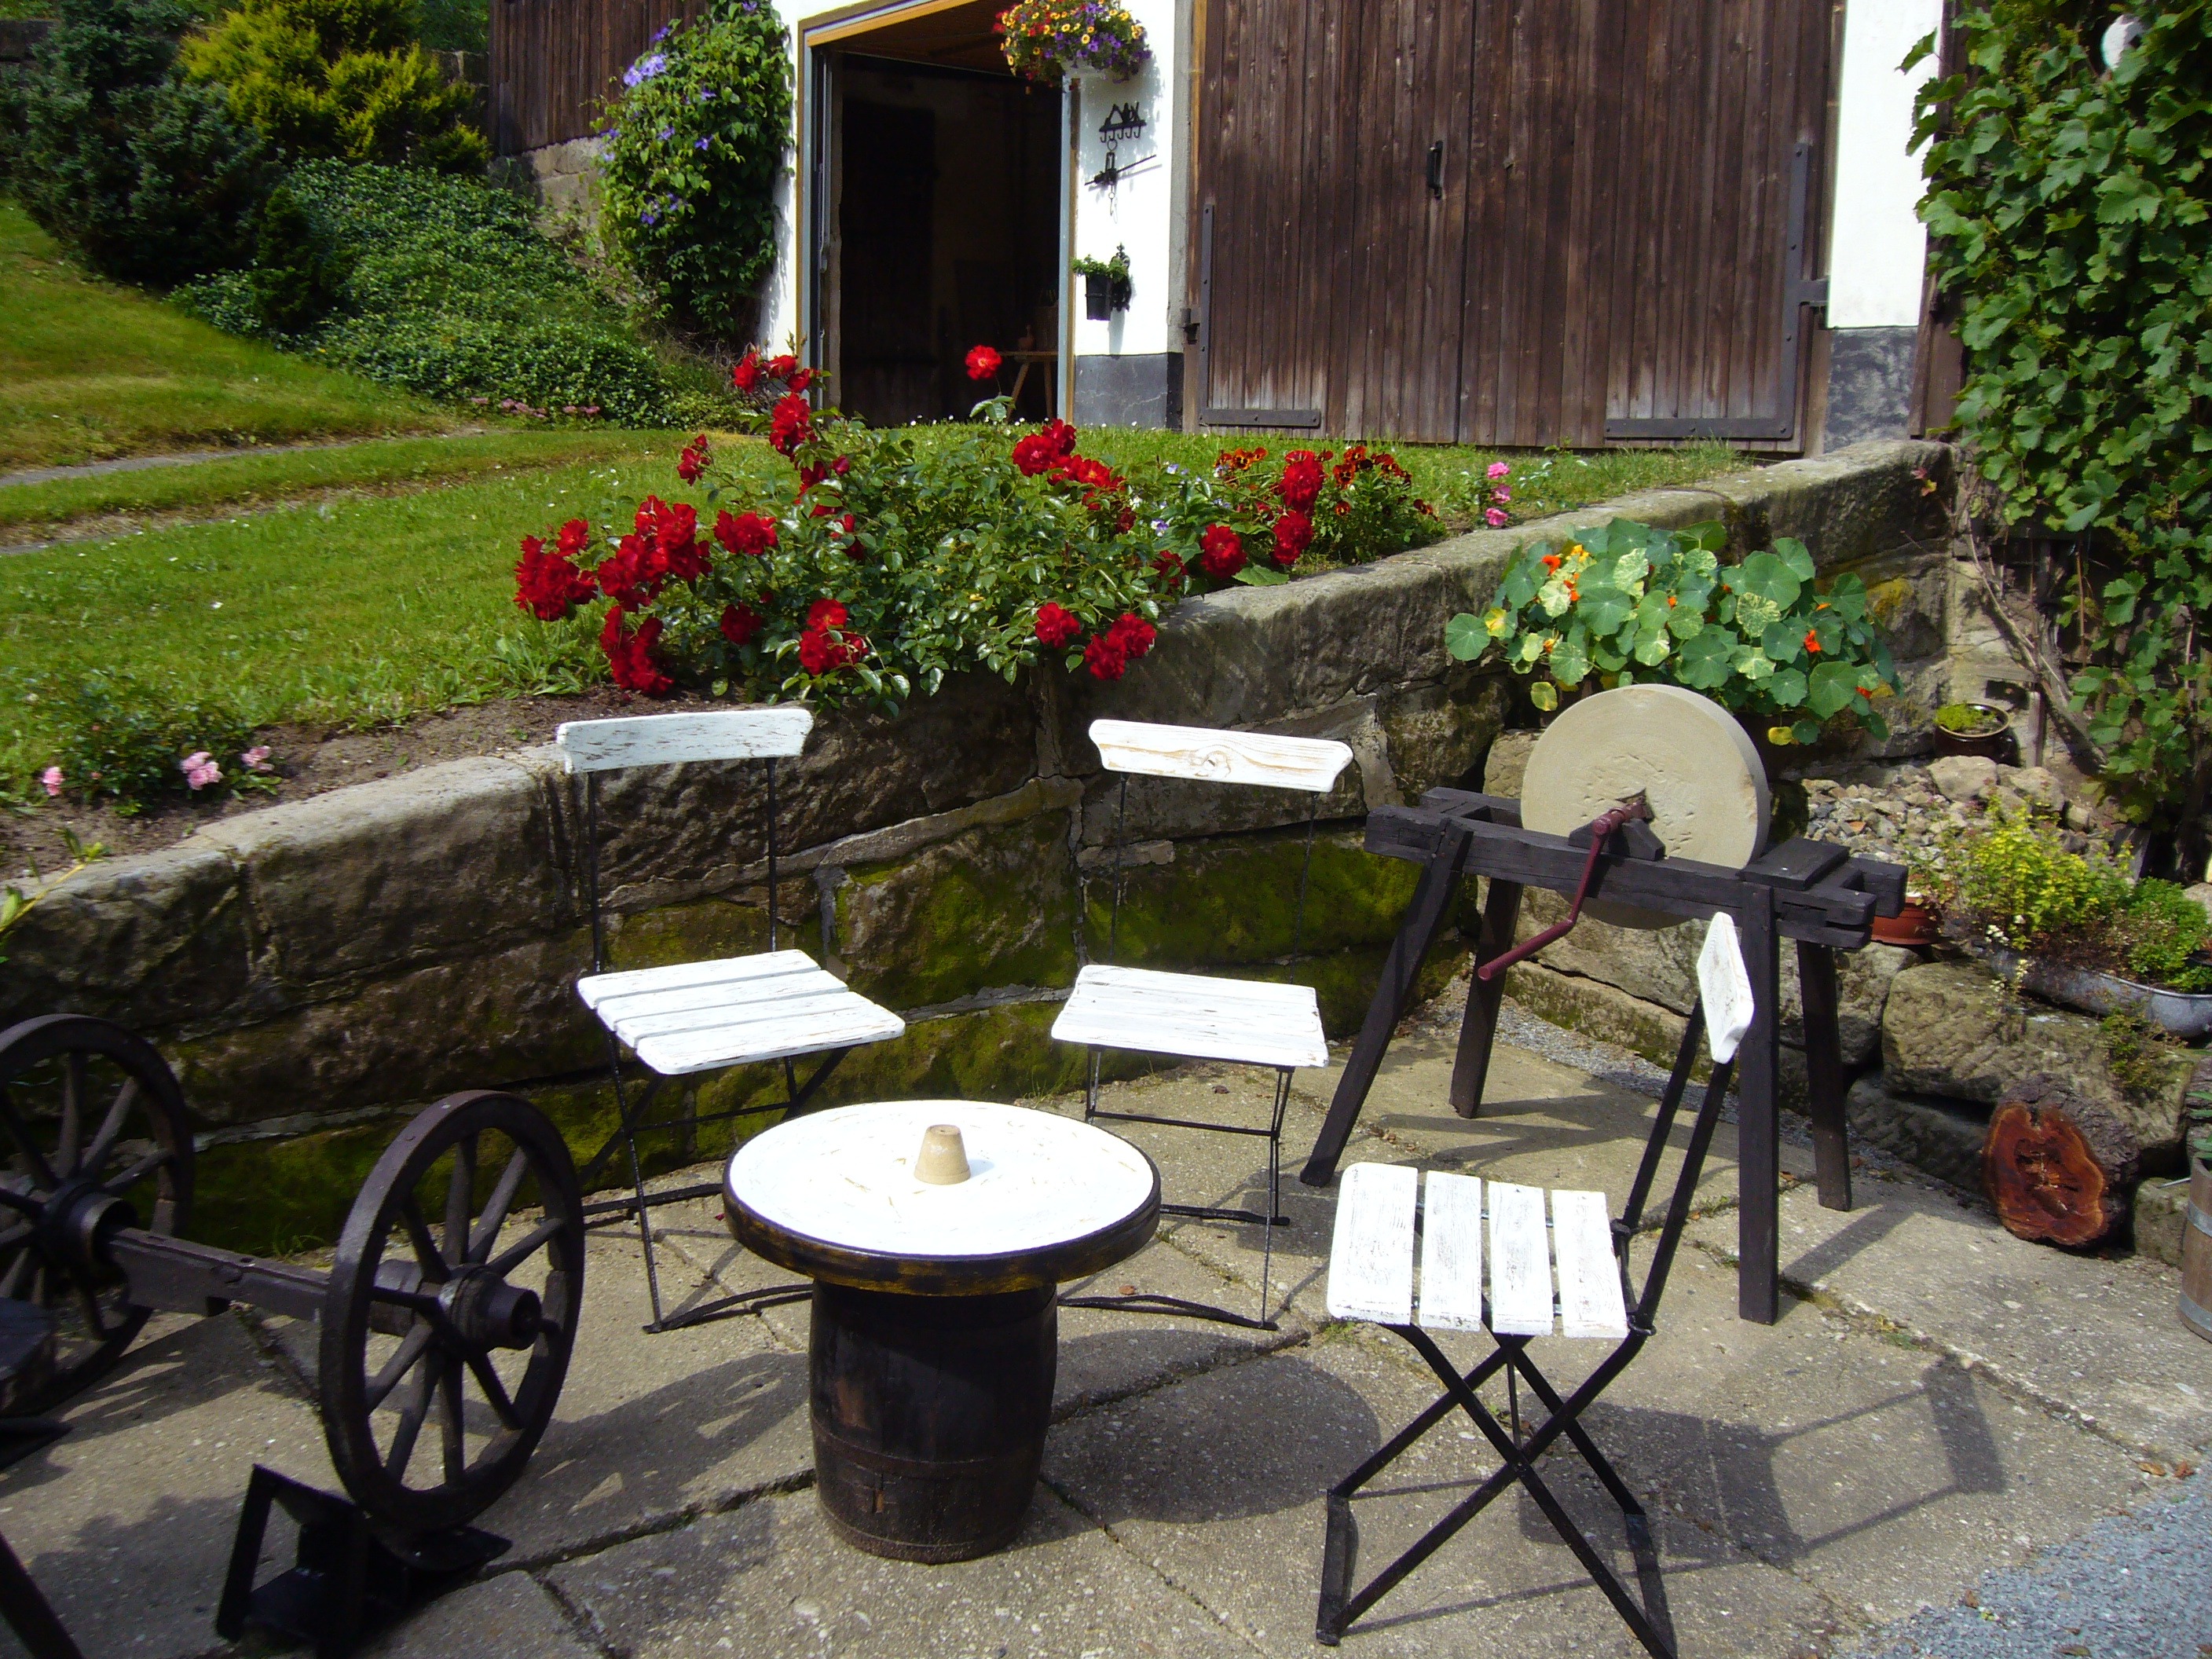
flower, old, cottage, backyard, garden, red rose, flowers, courtyard, estate, yard, seating area, man made object, outdoor structure